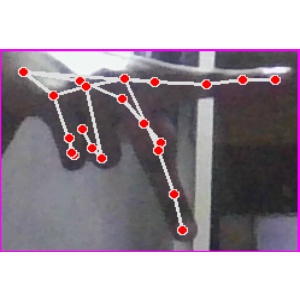
अक्षर: प